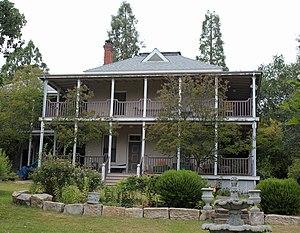
Ceci est la liste des lieux historique inscrits sur le registre national dans le comté de Calaveras en Californie.